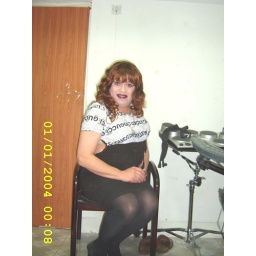
I though I would dress my lovely alter ego in a cute shoulder length wig and create a starlet look.